Jackson Township, Nevada County, Arkansas

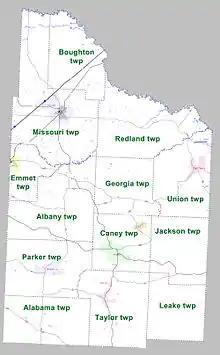
Townships in Nevada County as of 2010

According to the 2010 Census, Jackson Township is located at (33.597099, -93.158403). It has a total area of ; of which is land and is water (0.06%). As per the USGS National Elevation Dataset, the elevation is .